Environmental racism in Western Europe

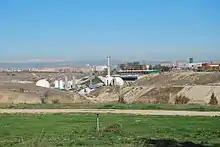
Waste processing facilities near the predominantly Romani settlement of Valdemingómez

The eviction of Dale Farm in Essex, a camp settlement formerly home to approximately 1,000 Romani and Travellers on Green Belt land has been highlighted as a case of racially motivated marginalization. The camp, located on a former scrap metal yard, had been inhabited by Romani and Travellers since the 1960s; however, despite ownership of the land, residents were denied zoning permits to develop the property. Illuzzi argues that in 2011, "expulsions and legal battle over the status of Dale Farm in the UK highlighted yet another confrontation over the illegality of Roma/Traveller behavior when they legally purchased 'green belt' land and were denied permits from the town council to build on that land. Town councils continue to work against allowing Traveller settlements in or near their towns." The evictions were completed in 2011 and involved violent clashes with police.